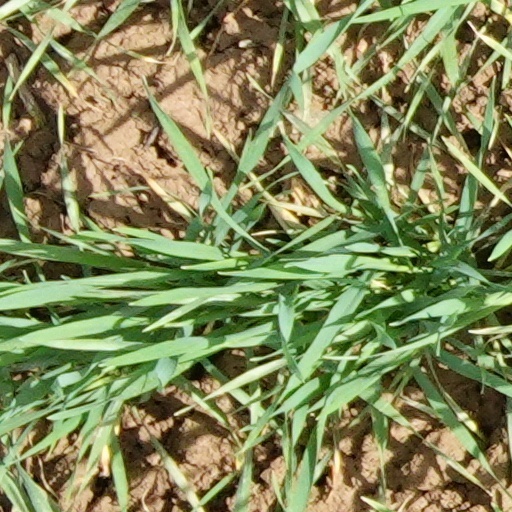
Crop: wheat